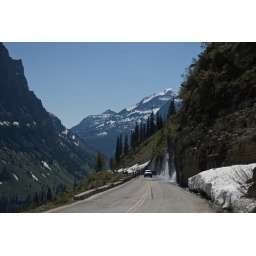
Looking down the road along the Weeping Wall, where the water was just pouring over the cliff